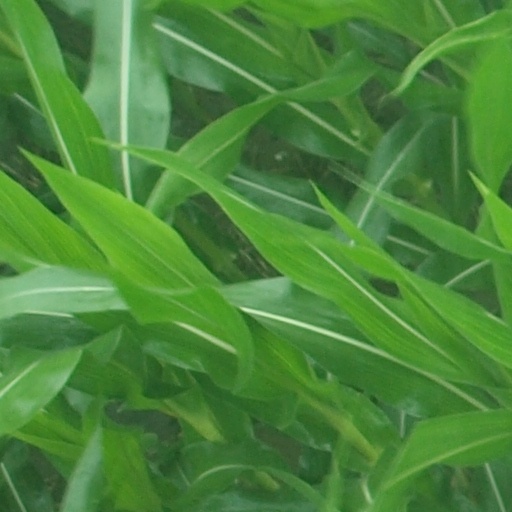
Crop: maize; corn